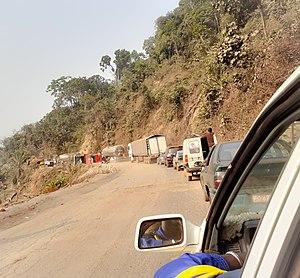
Ambouteillage de Kaka This is an image with the theme ""Africa on the Move or Transport"" from: Guinea"
La préfecture de Coyah est une subdivision administrative de la république de Guinée. Située à l'ouest du pays, dans la région naturelle de Guinée maritime, cette préfecture fait partie de la région administrative de Kindia. Son chef-lieu est la ville de Coyah.